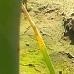
Crop: Onion
Condition: fusarium-d